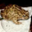
Label: frog